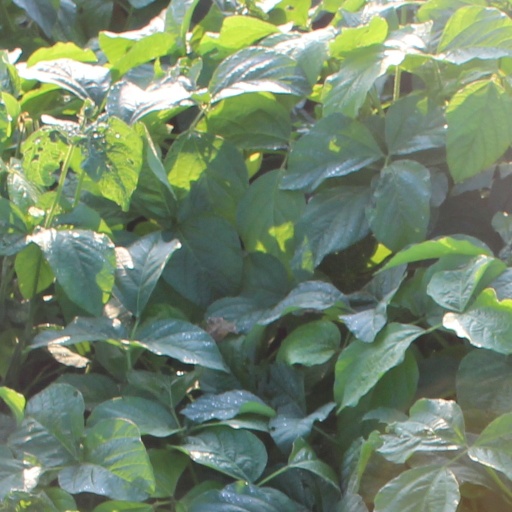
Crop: soybean